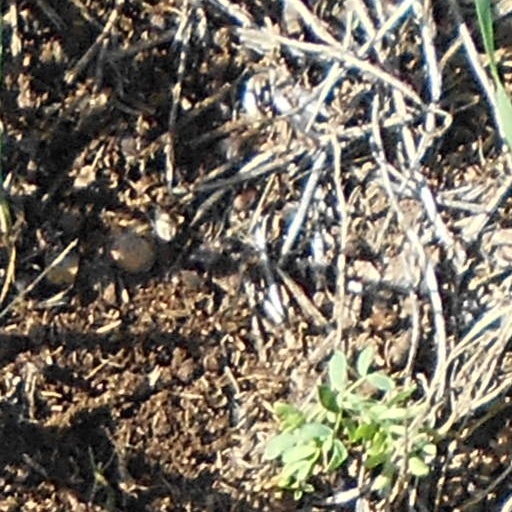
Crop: wheat